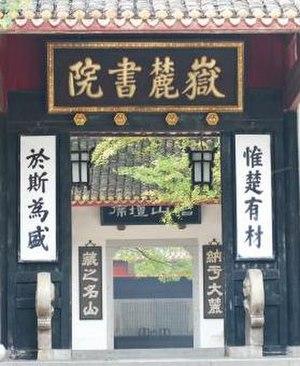
L'académie Yuelu, aussi appelée académie Yuelu des études classiques, est l'une des quatre plus prestigieuses académies chinoises des dernières 1 000 années. Située à Changsha au Hunan, l'académie est un centre culturel et intellectuel depuis sa fondation en 976 durant la dynastie des Song du Nord. L'académie devient l'institut des hautes études du Hunan en 1903. Elle est plus tard renommée collège normal du Hunan, école polytechnique publique du Hunan, et finalement université du Hunan en 1926.